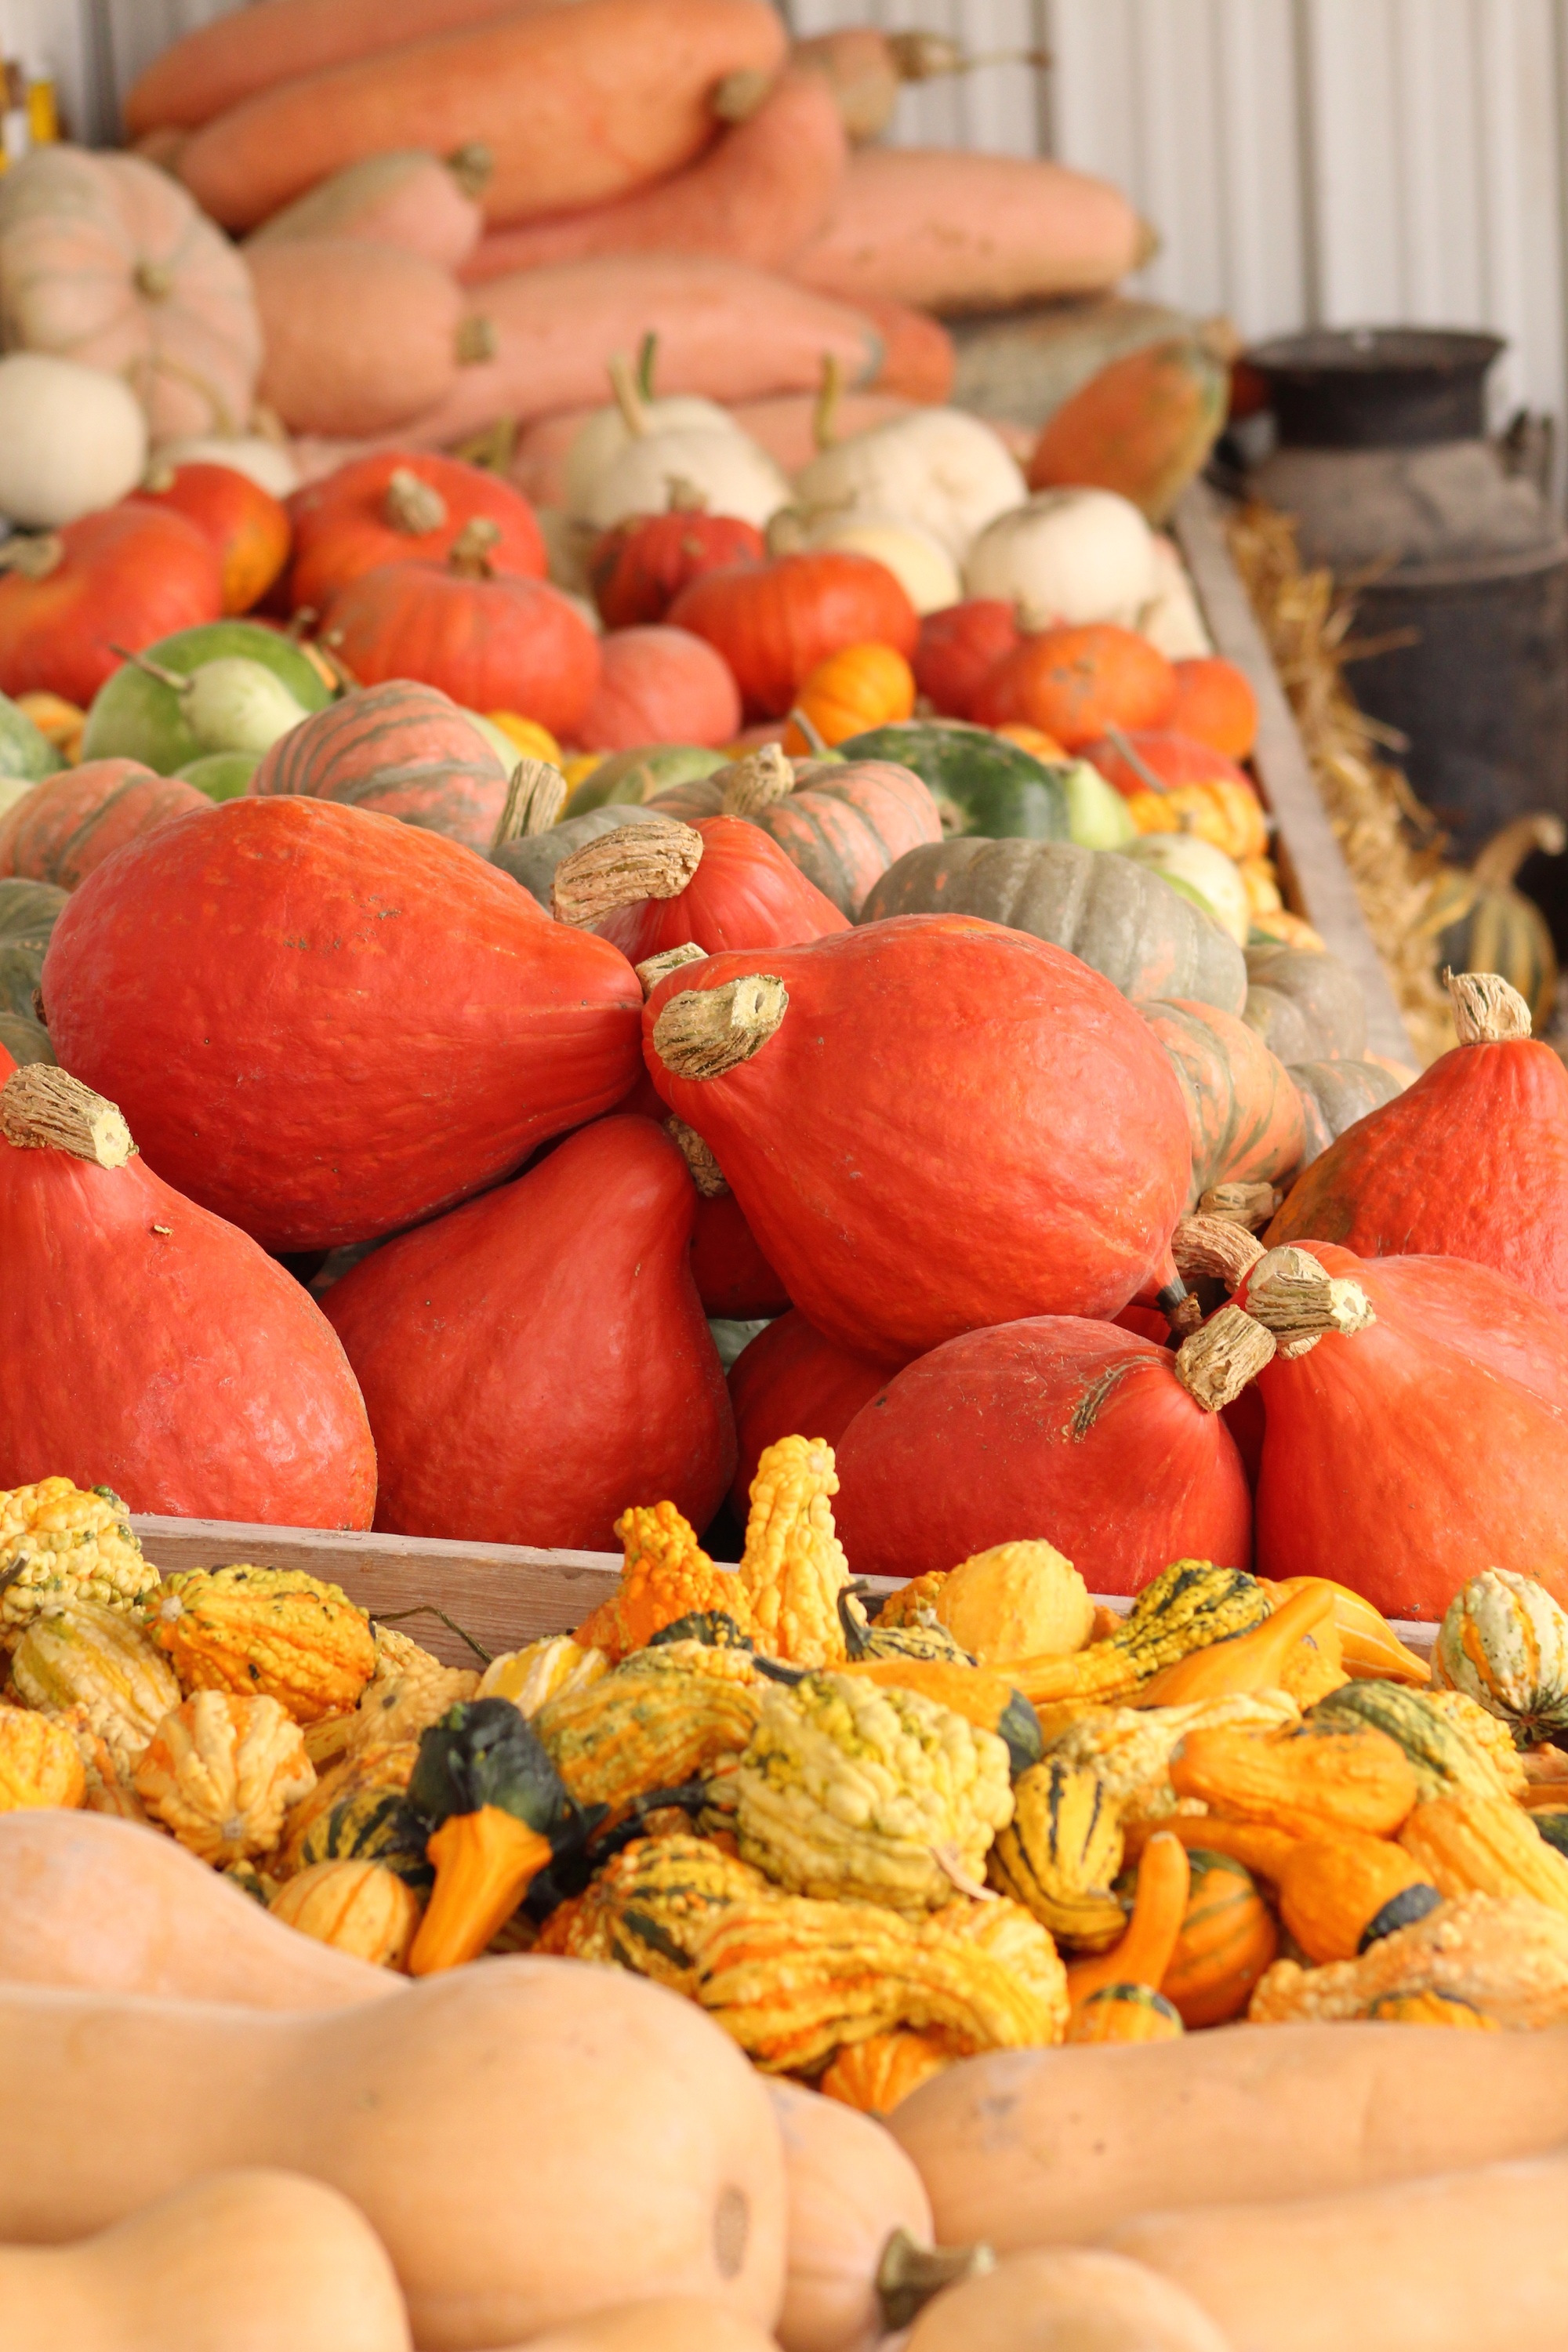
plant, fruit, fall, dish, food, harvest, produce, vegetable, autumn, pumpkin, gourd, calabaza, cucurbita, flowering plant, gourds, winter squash, land plant, seafood boil